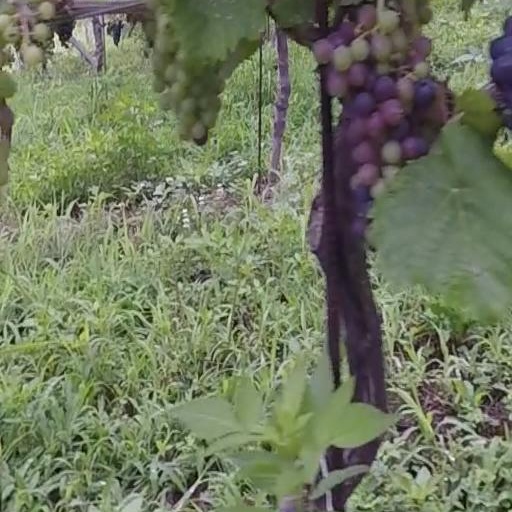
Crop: grape